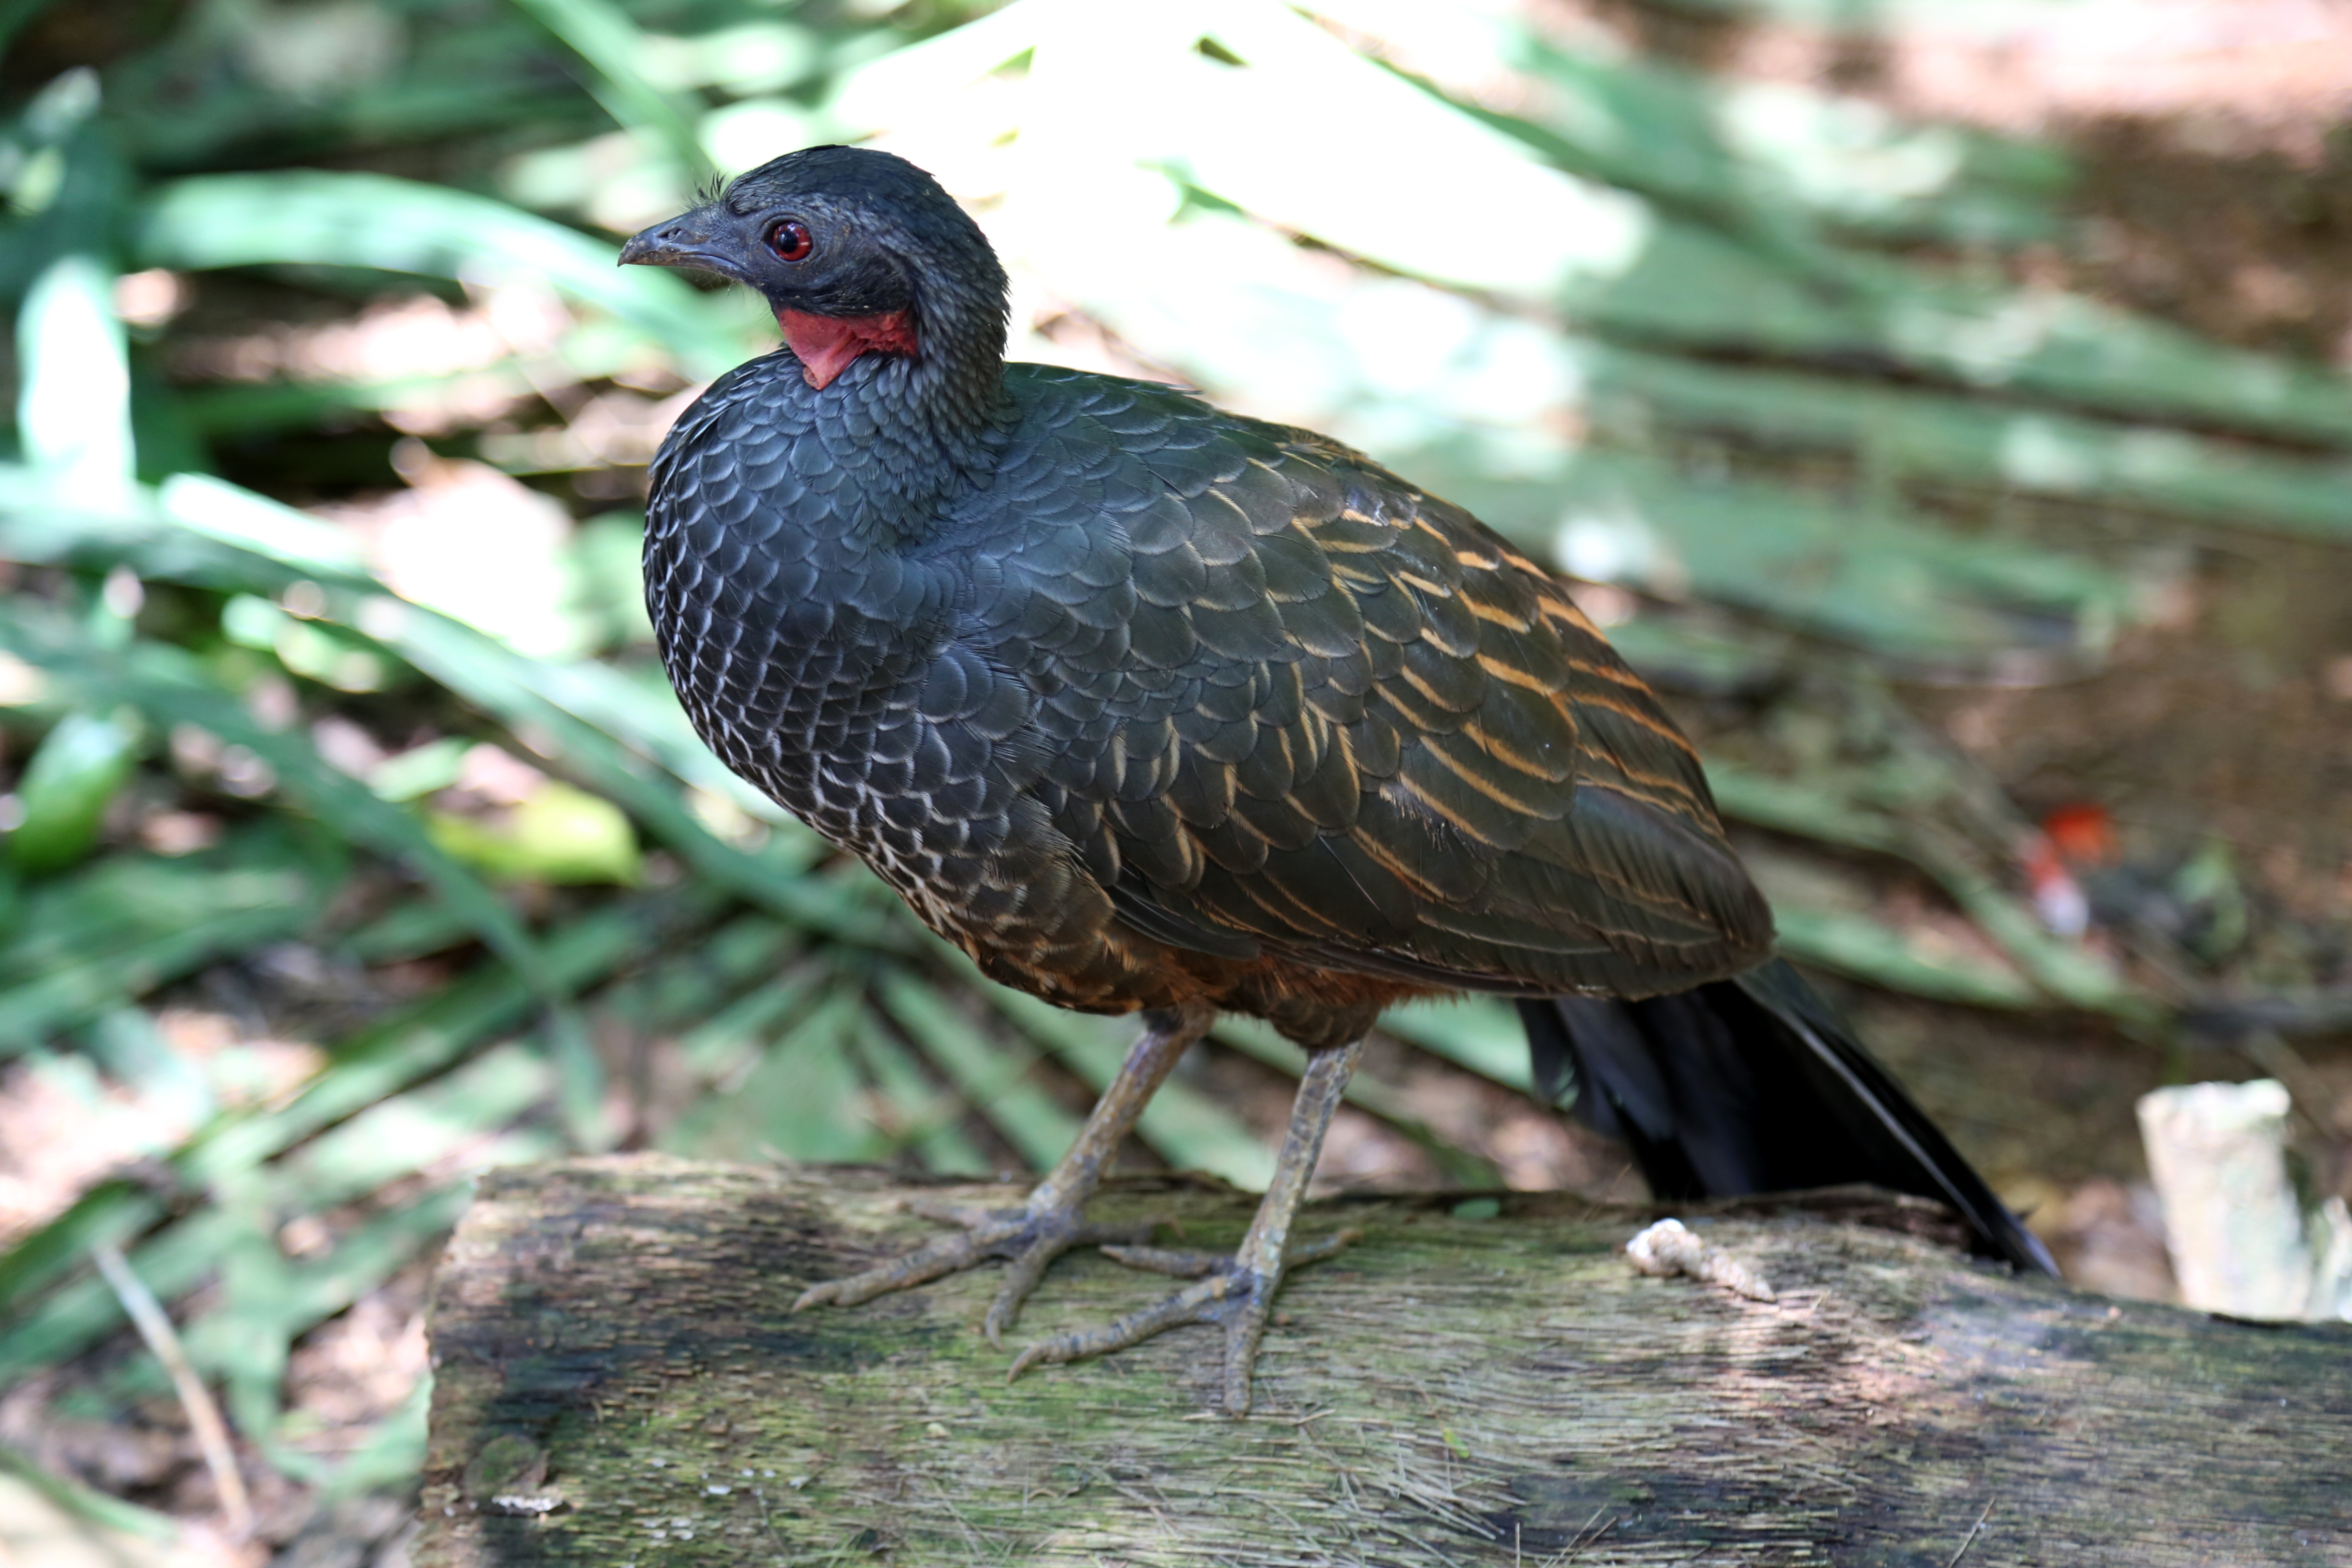
bird, wildlife, beak, fowl, fauna, vertebrate, giant, ibis, brasileira, flyer, tropical birds, natural habitat, jacu